Ben Stanley

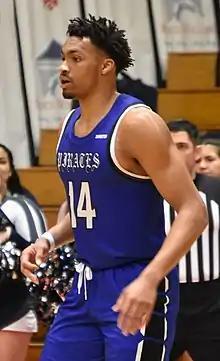
Stanley with Hampton in March 2020

Benjamin Alfred Stanley (born March 12, 1998) is an American professional basketball player for LTH CASTINGS SKOFJA LOKA of the Slovenian Basketball League. He played college basketball for the Hampton Pirates, Xavier Musketeers and the Old Dominion Monarchs.